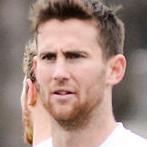
Age: 24